Healthcare in Kosovo

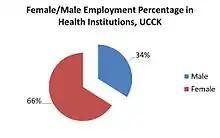
Female (66%) and male (34%) employment percentage in health institutions (UCCK)

In the past, Kosovo’s capabilities to develop a modern health care system were limited.